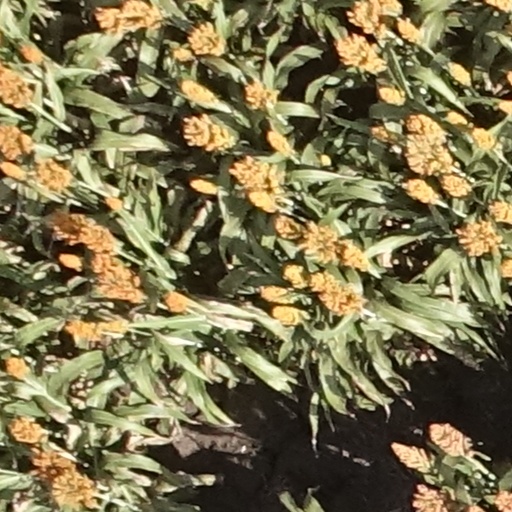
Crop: sorghum